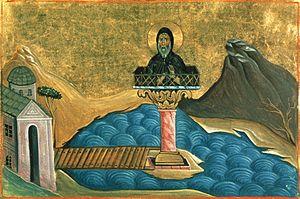
Saint Luc, dit le Nouveau Stylite, est un saint chrétien qui a commencé sa vie adulte comme soldat puis prêtre et dont la vie monastique est remplie de gestes de compassion et même de miracles. Il fait partie de la lignée des stylites tels Siméon le Stylite et S. Daniel le Stylite. Il a vécu les 45 dernières années de sa vie sur une colonne dans la région de Chalcédoine. Mort en 979, il est fêté le 11 décembre.